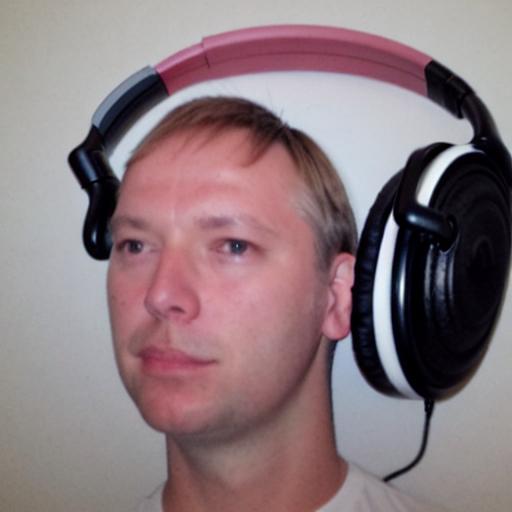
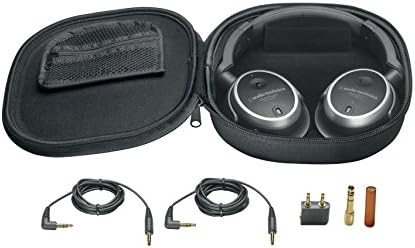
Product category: headphones
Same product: no